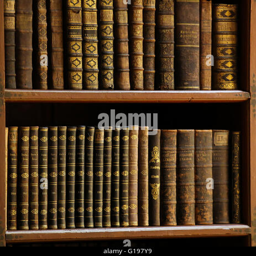
antique books in the library